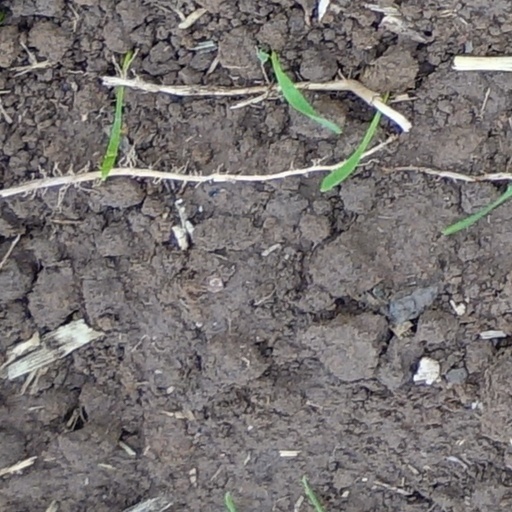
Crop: wheat